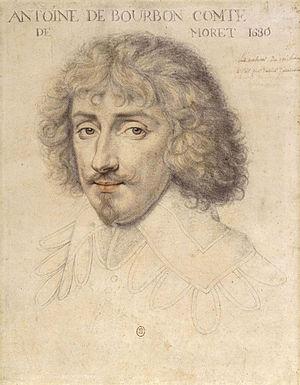
Portrait d'Antoine de Bourbon, comte de Moret
Antoine de Bourbon-Bueil, comte de Moret, né le 9 mai 1607 au château de Moret et mort le 1ᵉʳ septembre 1632 à la bataille de Castelnaudary, est le fils qu'Henri IV eut avec Jacqueline de Bueil, comtesse de Moret qui devait devenir marquise de Vardes en 1617 par son mariage avec René II Crespin du Bec.